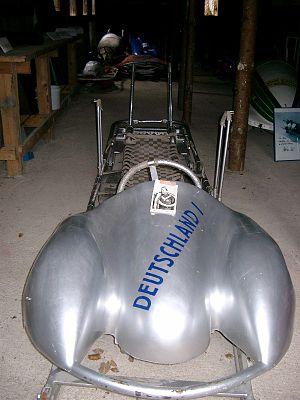
Les Jeux olympiques d'hiver de 1952, officiellement connus comme les VIᵉˢ Jeux olympiques d'hiver, ont lieu à Oslo en Norvège, du 14 au 25 février 1952. Les discussions sur l'organisation des Jeux olympiques d'hiver par Oslo commencent dès 1935 puisque la ville veut accueillir les Jeux de 1948 mais la Seconde Guerre mondiale entraîne le report de ce projet. Après la guerre, pour l'accueil des Jeux de 1952, une compétition oppose Oslo aux villes de Cortina d'Ampezzo en Italie et de Lake Placid aux États-Unis, ce sont les Norvégiens qui s'imposent. Tous les sites sont dans la zone métropolitaine d'Oslo à part les épreuves de ski alpin qui ont lieu à Norefjell, à 113 kilomètres de la capitale. Un nouvel hôtel est construit pour héberger la presse et les délégations avec trois dortoirs pour accueillir les athlètes et les entraîneurs ; cela devient le premier village olympique moderne. La ville d'Oslo assume la charge financière de l'accueil des Jeux en échange des revenus générés.